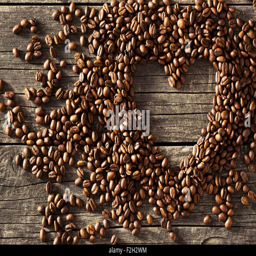
the heart of coffee beans